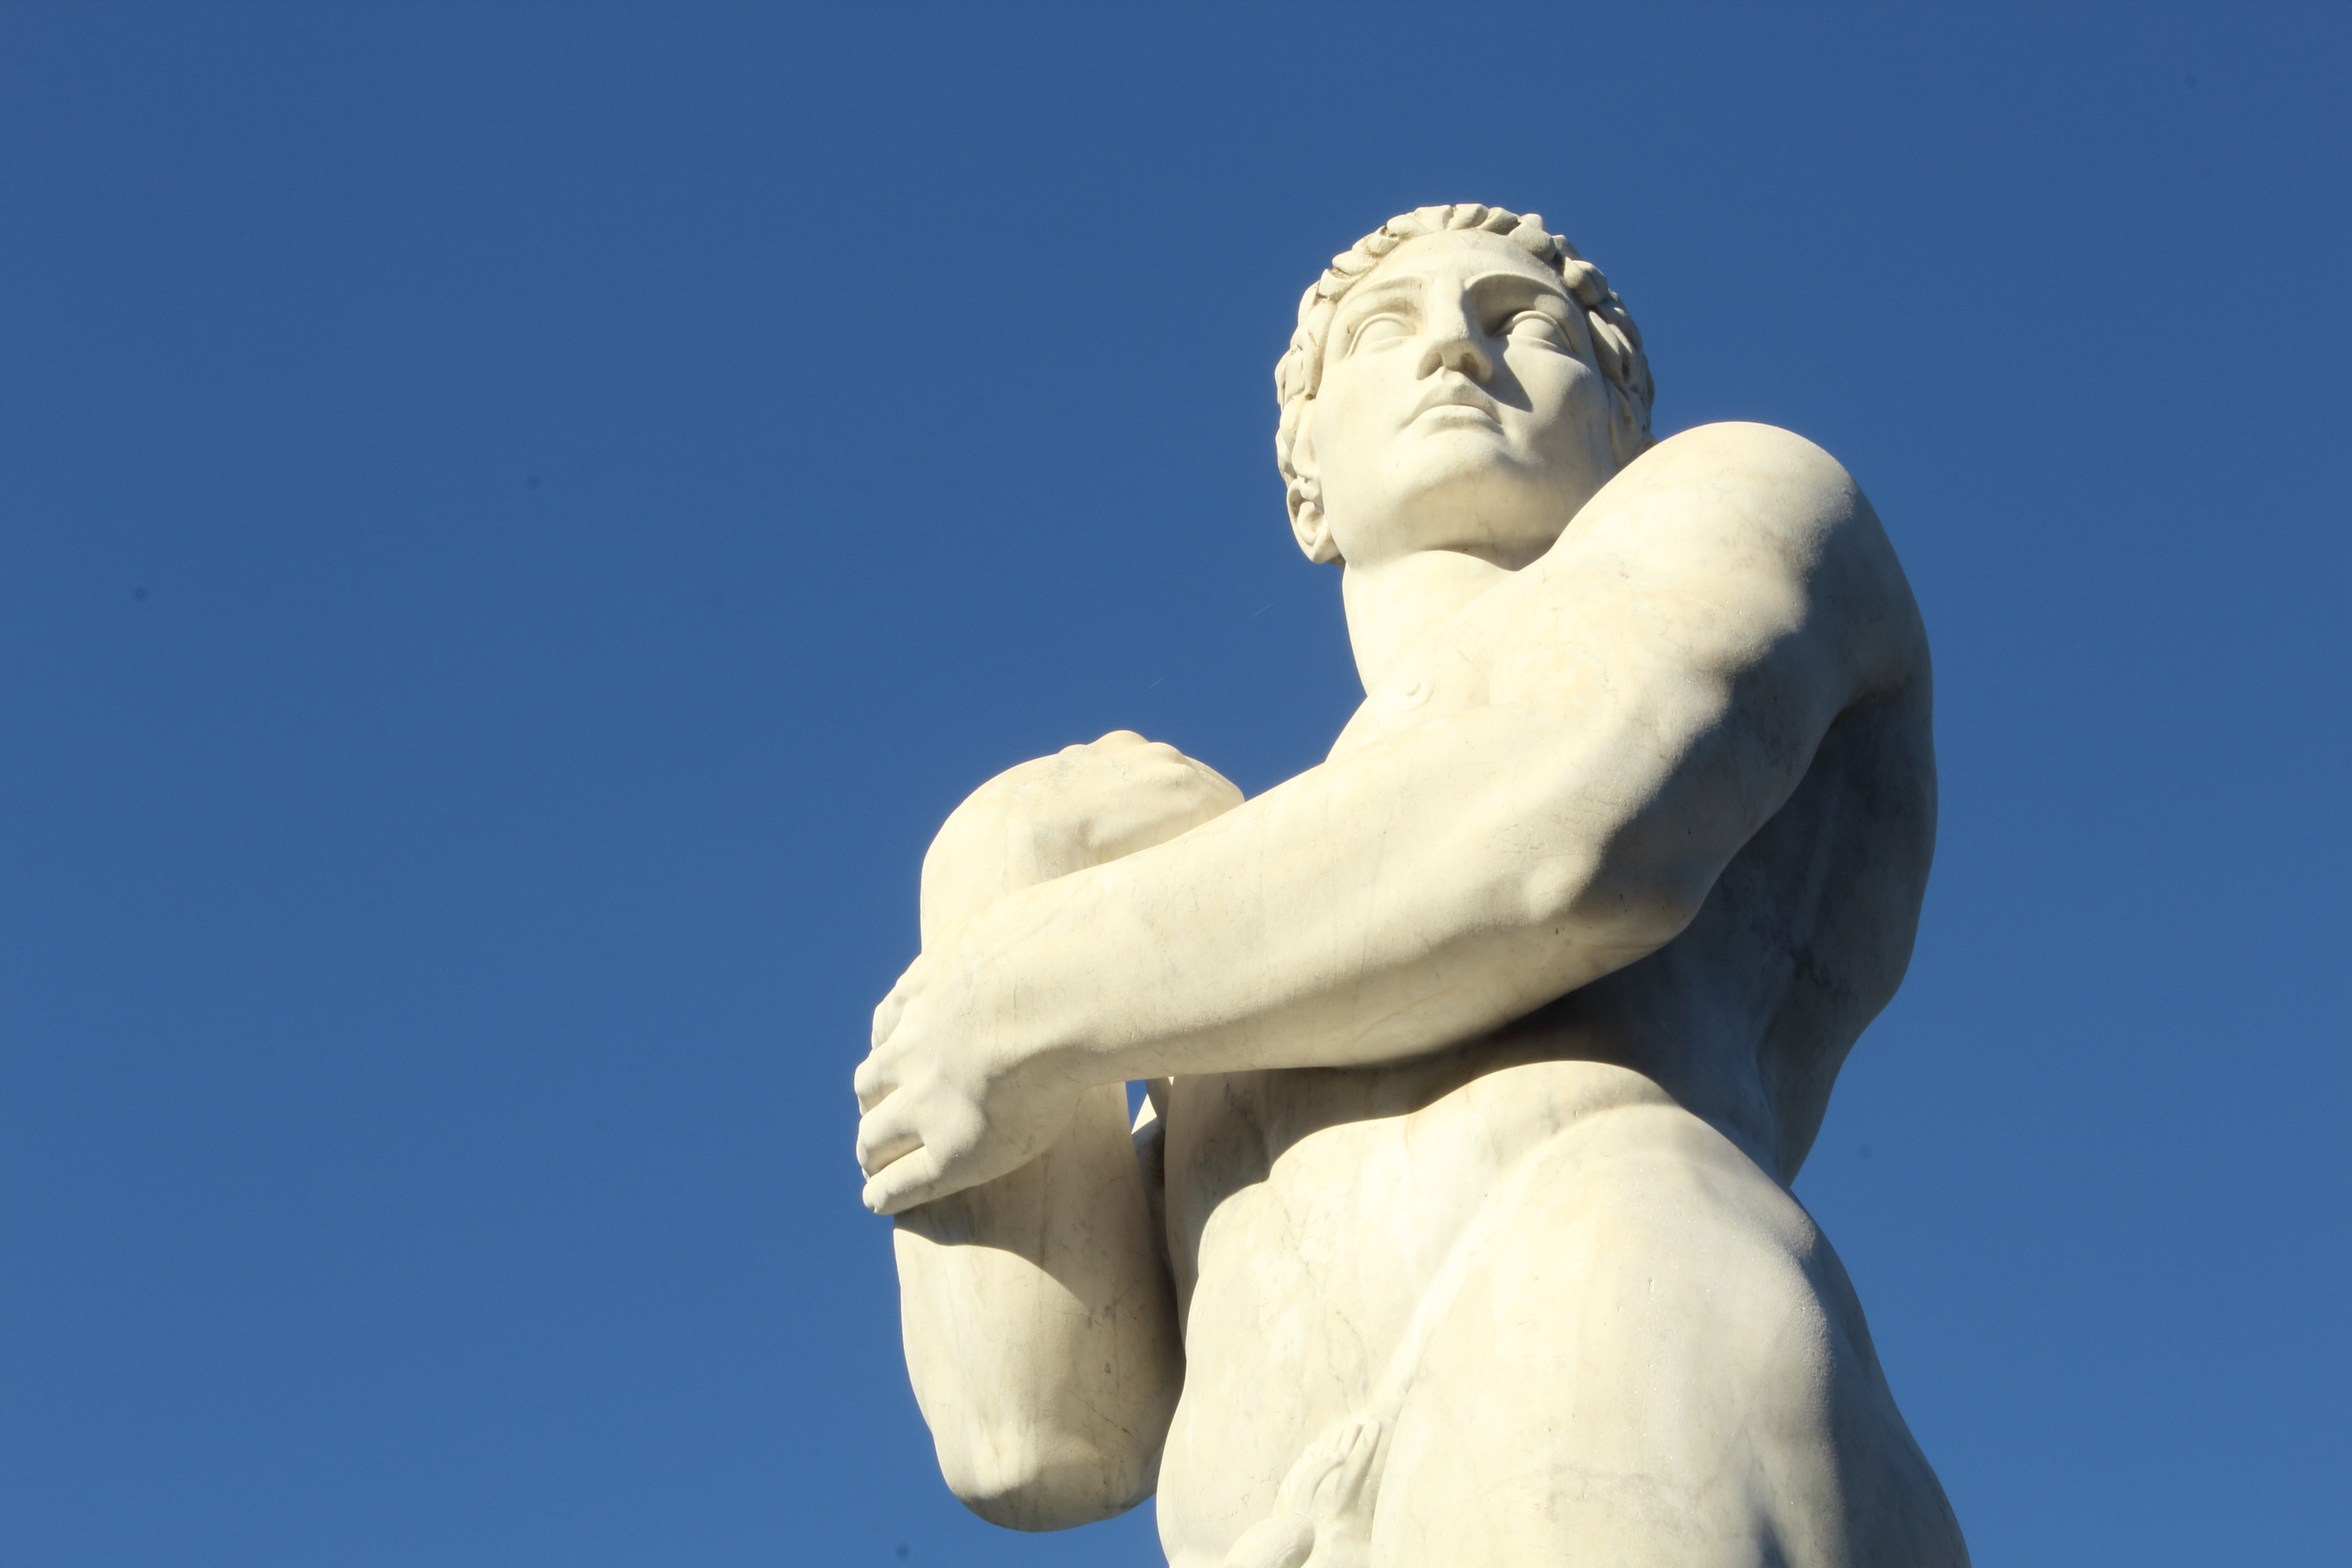
man, sky, sun, hair, perspective, monument, statue, athletic, italy, blue, blue sky, sculpture, art, rome, marble, disco, stage of the marbles, the launch of the disc, man athletic